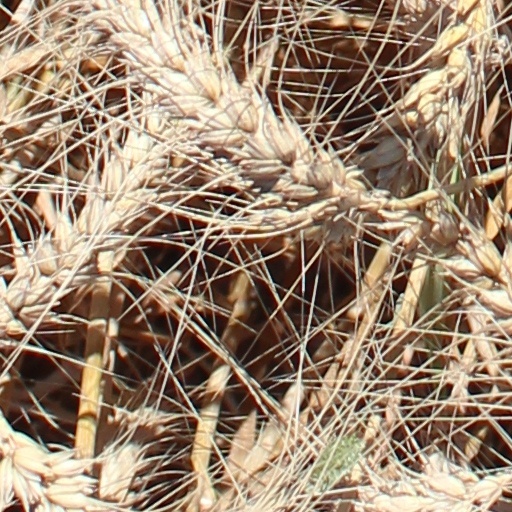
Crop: wheat